Cotton Plantation Record and Account Book

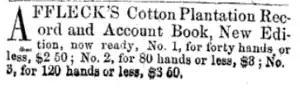
Advertisement for the "Cotton Plantation Record and Account Book" published in 1854 in "The American Cotton Planter"

The book contained a detailed system which allowed plantation owners to record and track the accounts of their plantations, including pounds of cotton produced per slave, per acre, per bale of cotton, and the gross and net value of production. Space was also provided for recording births and deaths of slaves, their clothing and tools, and other such assets and debits. Unlike many contemporary systems of agricultural book-keeping, Affleck's book took account of depreciation, the costs of labor, and other "often neglected factors." According to historian Walter Johnson, the book "provided a convenient table by which slaves' annual increase in value could be tracked in the same set of tables as their daily cotton production, and a page at the back where the planter could fill in the value of his slave force, and calculate "interest on the same at ten percent.""